Antonio Rossetti

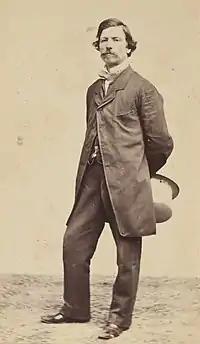

Antonio Rossetti or Rosetti (1819–1889) was an Italian sculptor of nudes and figures.